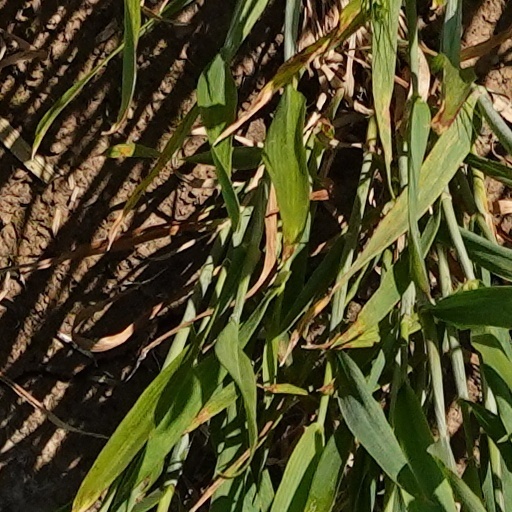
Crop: wheat